2014 Hong Kong Sevens

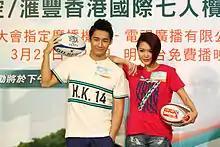
William Chak and Toby Chan promoting the Hong Kong Sevens Rugby.

The 2014 Hong Kong Sevens was the 39th edition of the Hong Kong Sevens and the seventh tournament of the 2013–2014 Sevens World Series. It took place at its long-time home, Hong Kong Stadium.